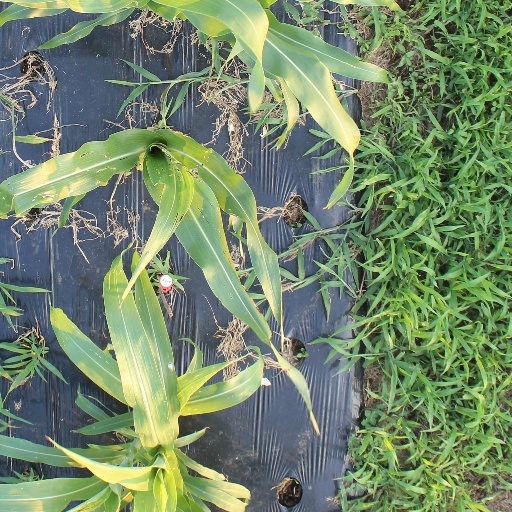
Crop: sorghum